Nam-Gyu Park

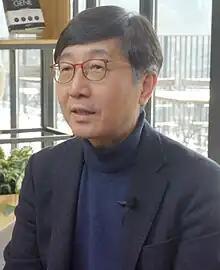
Nam-Gyu Park in 2020

Nam-Gyu Park (born 3 September 1960) was a South Korean chemical engineer. He is Distinguished Professor and Sungkyunkwan University (SKKU)-Fellow at School of Chemical Engineering, SKKU. His research focuses on high efficiency mesoscopic nanostructured solar cells. He announced the beginning of perovskite photovoltaic research by first reporting long-term stable perovskite solar cells in 2012, and is called the pioneer of practical perovskite solar cells.